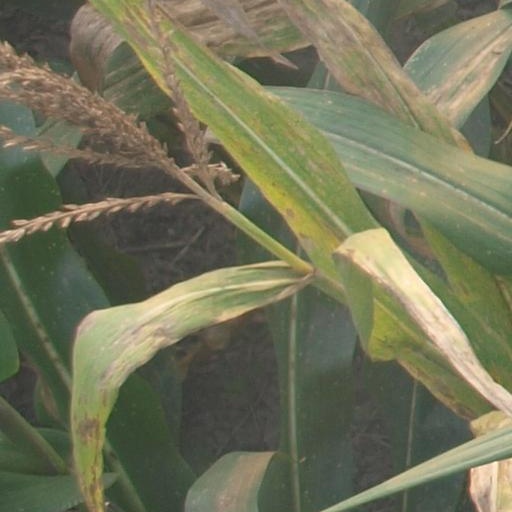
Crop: maize; corn